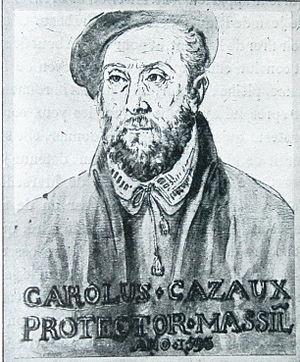
Charles de Casaulx (1547-1596). Dessin à l'encre de chine, vers 1900.
Charles de Casaulx, né le 20 mars 1547 à Marseille où il est mort assassiné le 17 février 1596, a été capitaine de la milice bourgeoise de Marseille ; il prit la tête des ligueurs, s'empara du pouvoir dans la ville en février 1591 et imposa une « dictature marquant la défaite temporaire de l'aristocratie marchande locale. ». Il a été premier consul de 1591 à son assassinat en 1596.
Marseille est une commune du Sud-Est de la France, chef-lieu du département des Bouches-du-Rhône et préfecture de la région Provence-Alpes-Côte d'Azur.
La dictature de Charles de Casaulx est la période de 1591 à 1596 pendant laquelle la ville de Marseille s'affranchit, sous la conduite du premier consul Charles de Casaulx, de la tutelle du roi de France et du parlement de Provence.